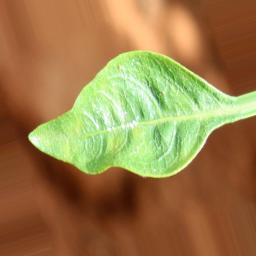
Label: healthy